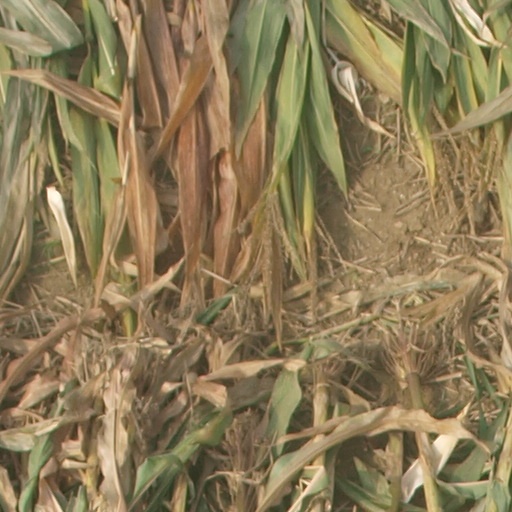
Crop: maize; corn